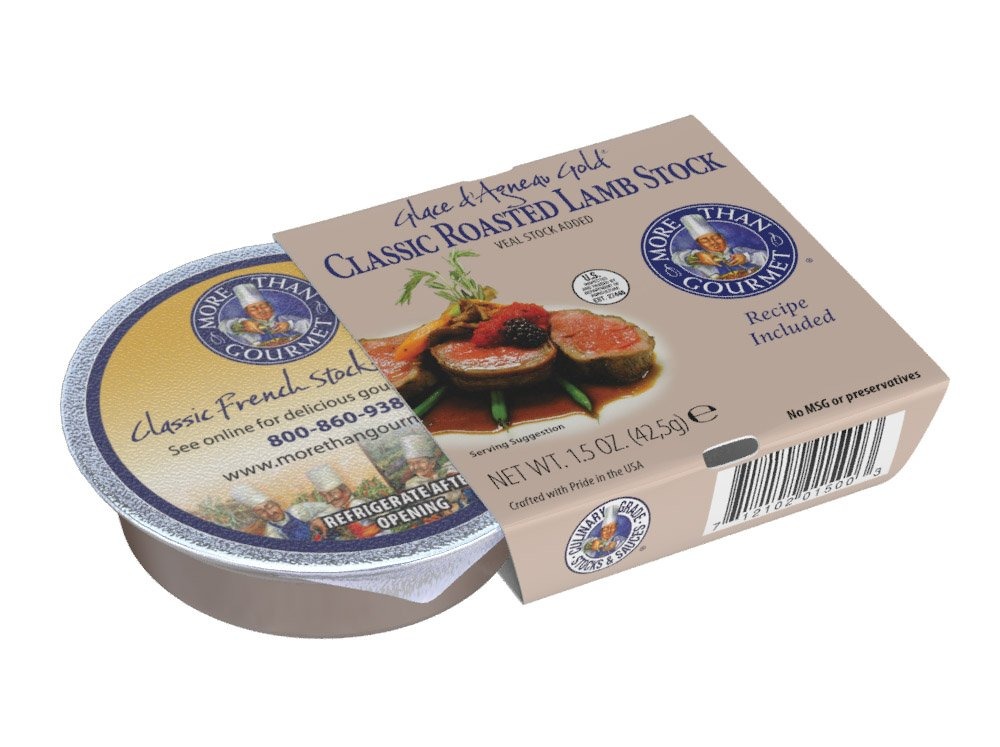
Item Name: More Than Gourmet Glace D'agneau Gold, Roasted Lamb Stock, 1.5 Ounce (Pack of 1)
Bullet Point 1: RICH LAMB STOCK: Elevate the flavor of any dish by adding this taste enhancer which can be more than just a base for soups, stews, and gravies
Bullet Point 2: GOOD SERVING SIZE: Enough to make 4 cups of classic concentrated roasted lamb bouillon
Bullet Point 3: NATURAL INGREDIENTS: This is gluten-free with no preservatives, making it an excellent choice for a hearty palate. State of Readiness: Ingredient
Bullet Point 4: READY TO USE: Simply add 1.5 ounces of the canned gravy to 30 ounces of hot water, simmer, and whisk until dissolved for the ideal sauce
Bullet Point 5: FAMILY HISTORY: These soups and stocks with rich taste have been a mainstay in family kitchens for many generations
Value: 1.5
Unit: Ounce

Price: 300